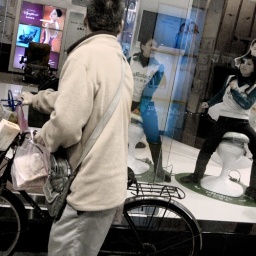
_0011594 - s taipei, taiwan. a guy and a bike in front of a store, which sells OSIM health chair ~